The Ghost Busters

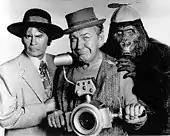
Larry Storch, Forrest Tucker and Bob Burns as Spencer, Kong and Tracy.

In an interview conducted with Bob Burns III in 2007, he revealed that all 15 episodes were taped in a span of 9 weeks, every other day. Burns also revealed that the show did well enough in the ratings to warrant a second season, coming in at number two behind "The Shazam!/ISIS Hour", but Filmation decided instead to put more money into its number-one program, thus canceling the show after one season. Though the series ended, reruns were broadcast for some time afterward.